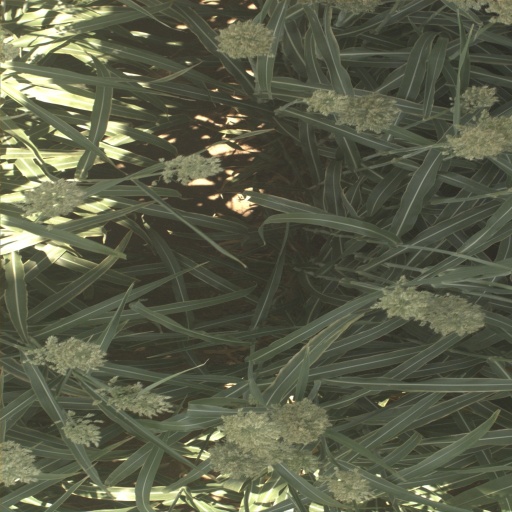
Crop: sorghum